Leon Draisaitl

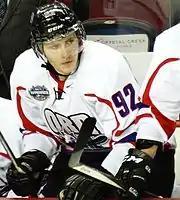
Draisaitl in January 2014 at the 2014 CHL's Top Prospects Game

Coming off his Player of the Year season in the German Development League, Draisaitl was selected second overall in the 2012 CHL Import Draft by the Prince Albert Raiders of the Western Hockey League (WHL).